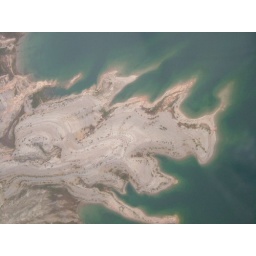
Awesome... desert meets lake mead, the largest man made river in the world